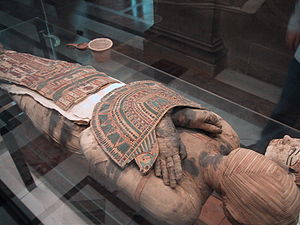
Mumie
En egyptisk mumie på Louvre-museet i Paris.
En mumie er en afdød dyre- eller menneskekrop, der er velbevaret, f.eks. på grund af balsamering eller nedsænkning i et meget fugtigt eller tørt miljø. Der er fundet talrige velbevarede moselig i moser og gravhøje, men bedst kendt er nok de balsamerede mumier fra Egypten, hvor både dyr og mennesker blev bevaret som mumier.